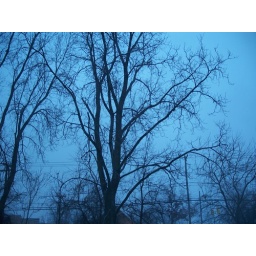
trees in the night sky